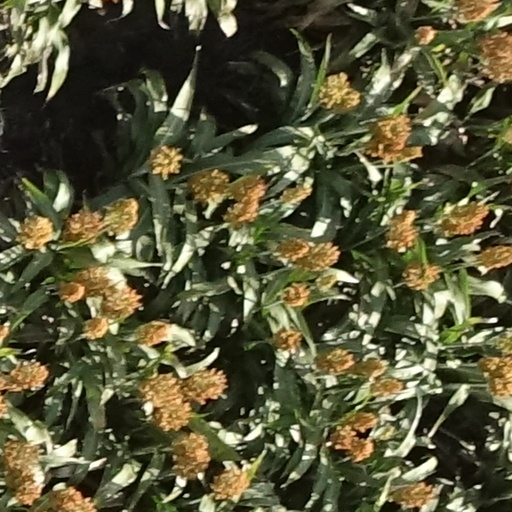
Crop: sorghum